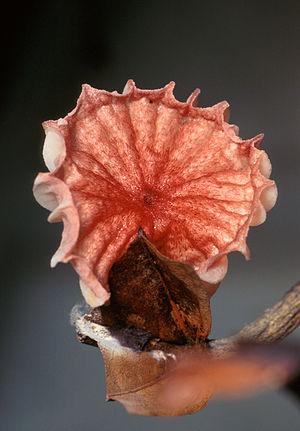
Moniliophthora est un genre de champignons de la famille des Marasmiaceae, originaire des régions tropicales.